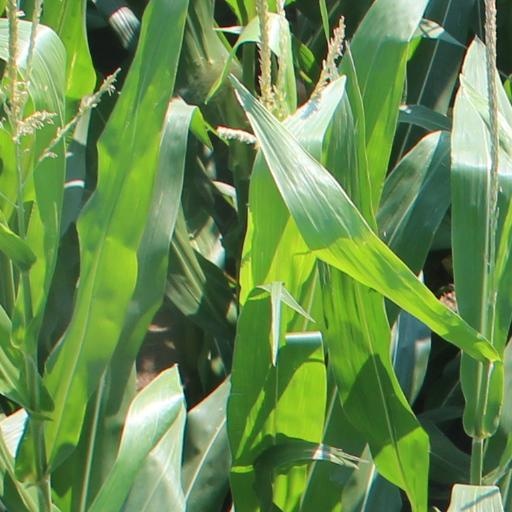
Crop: maize; corn